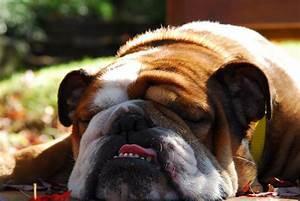
dog